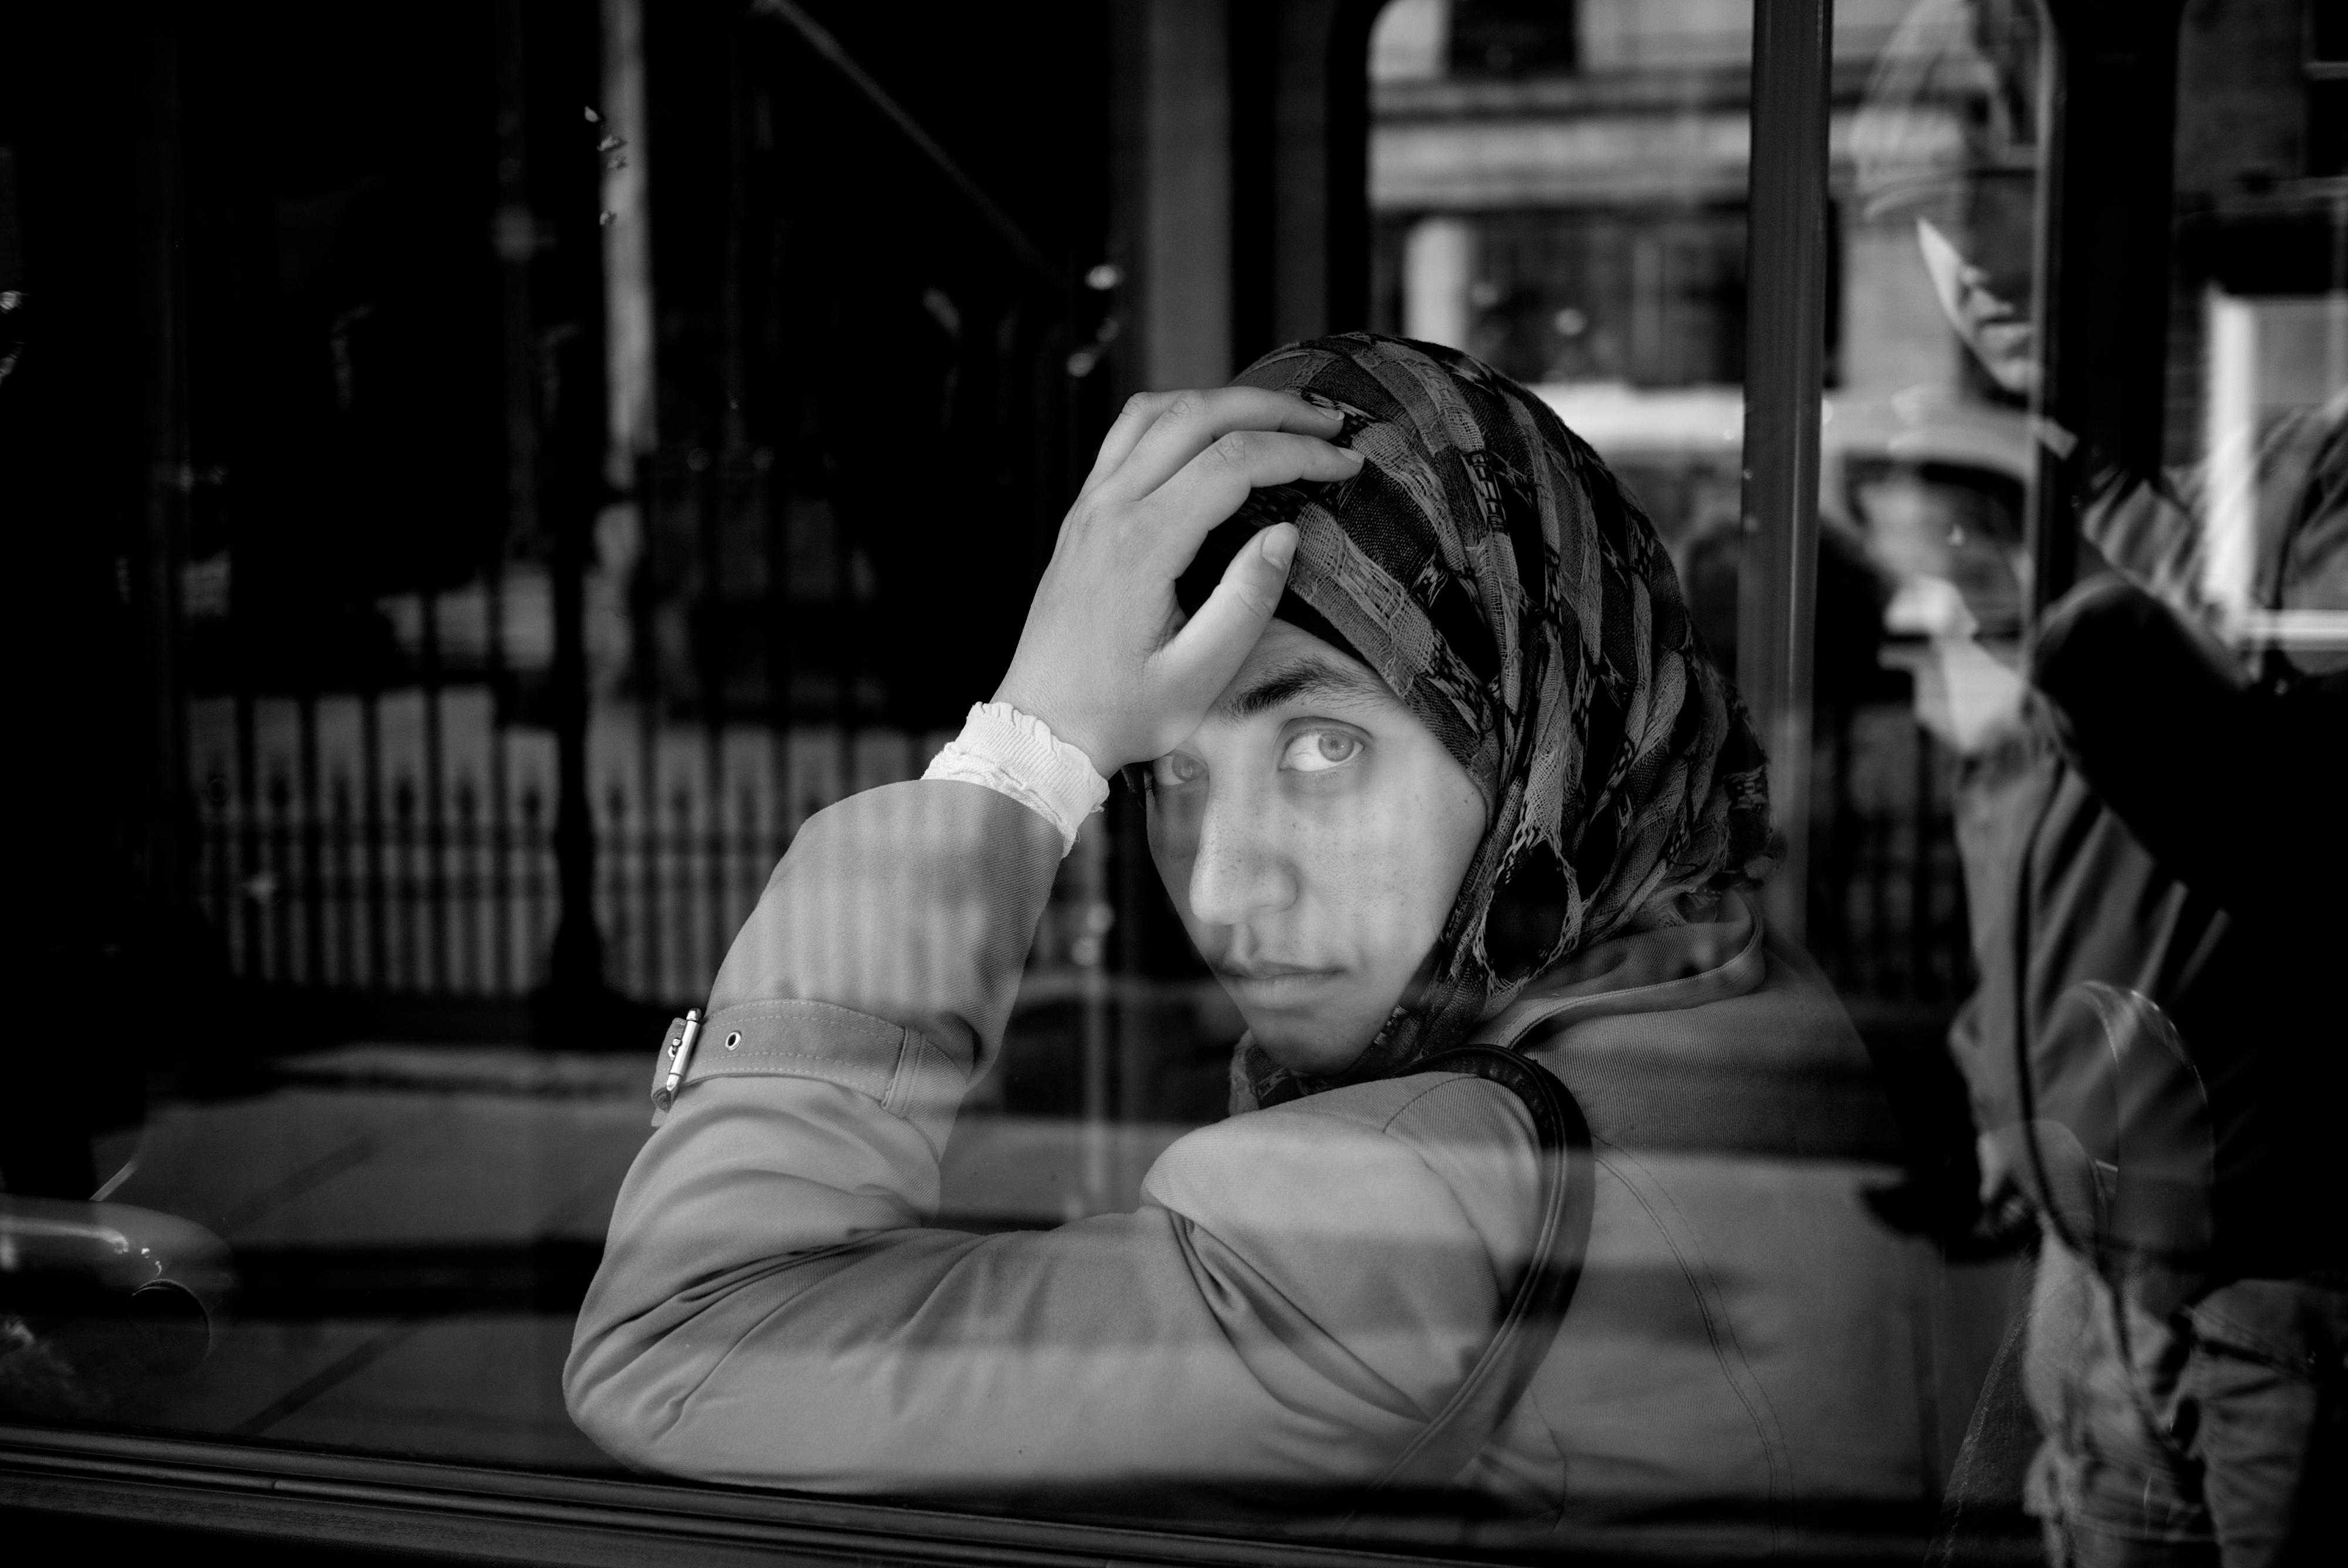
person, black and white, white, street, photography, ebook, portrait, sitting, training, darkness, black, monochrome, streetphotography, flickr, thomas, video, olympus, photograph, omd, fuji, leica, emotion, monochrom, leuthard, hcb, thomasleuthard, streettogs, interaction, monochrome photography, portrait photography, film noir, human positions